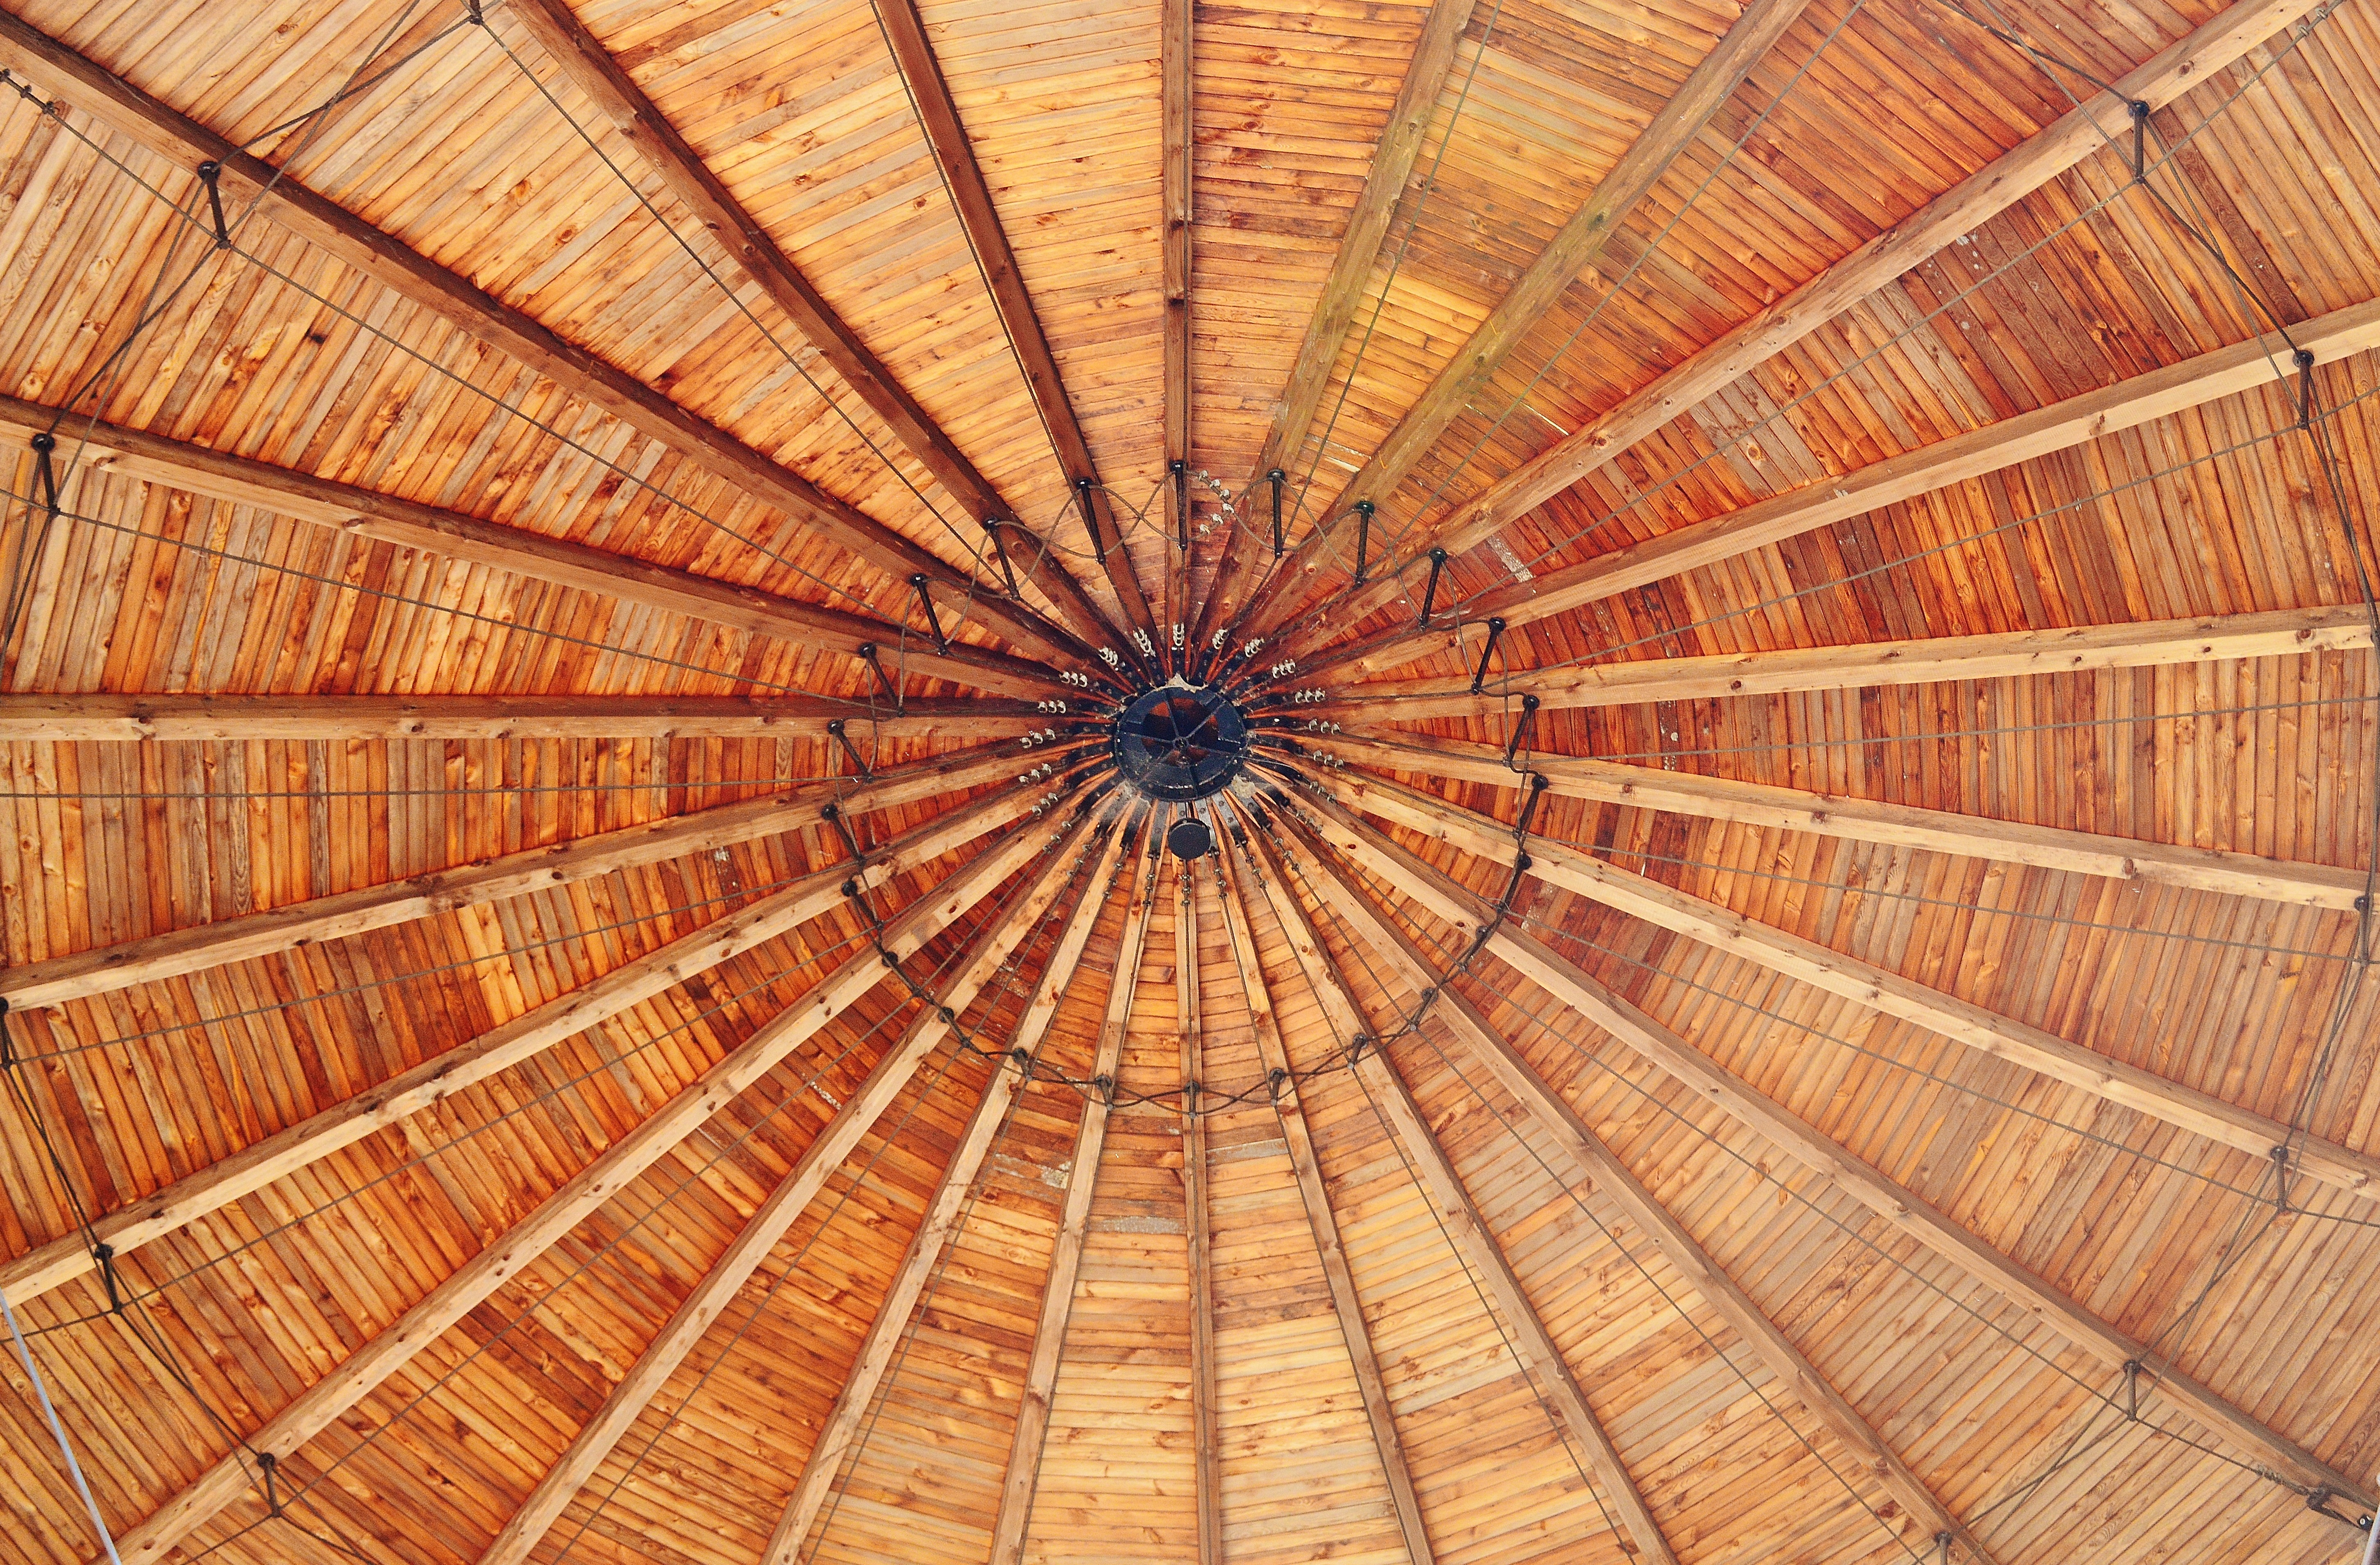
architecture, wood, floor, roof, bar, construction, blanket, symmetry, vault, tourist attraction, dome, roof construction, man made object